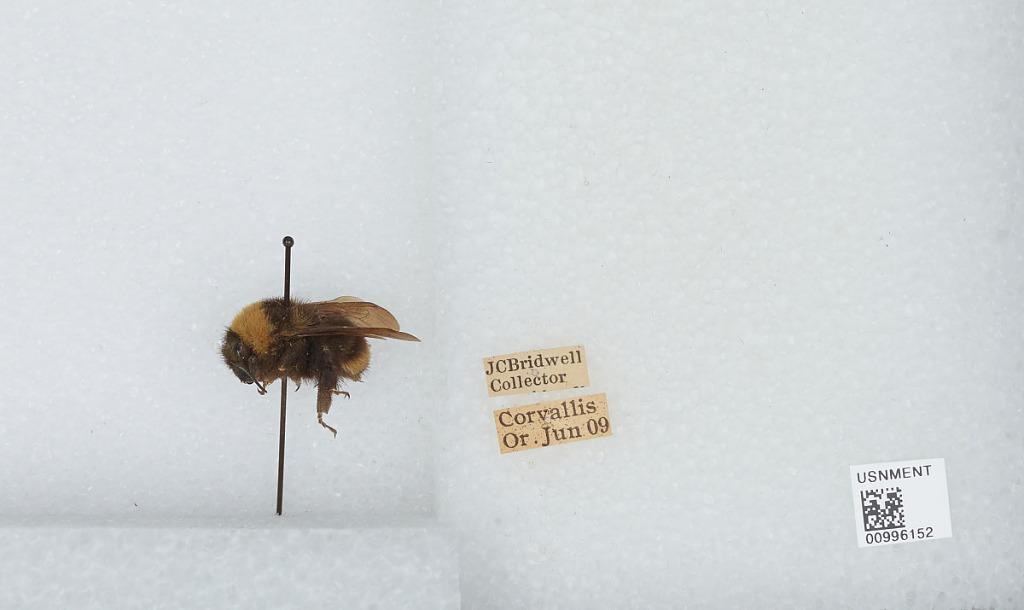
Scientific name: Bombus (Fervidobombus) californicus Smith
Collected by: J. Bridwell
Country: United States
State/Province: Oregon
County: Benton
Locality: Corvallis
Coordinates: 44.5667, -123.283